Sabine Pass, Port Arthur, Texas

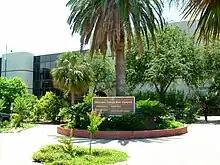
Galveston College

Sabine Pass Independent School District serves the community. The Sabine Pass School District is assigned to Galveston College in Galveston.